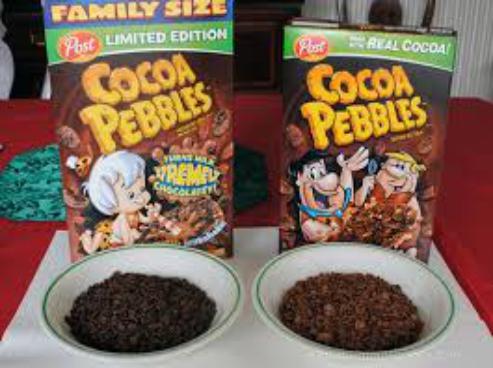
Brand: Cocoa Pebbles
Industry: Food